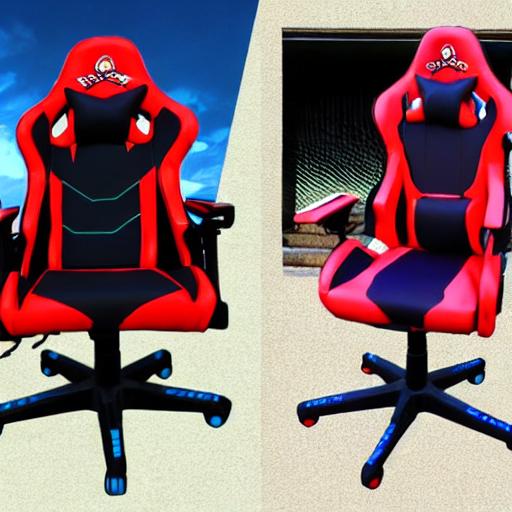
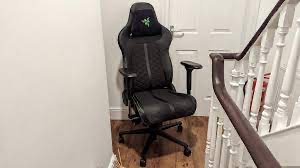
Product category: items_chair
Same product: no